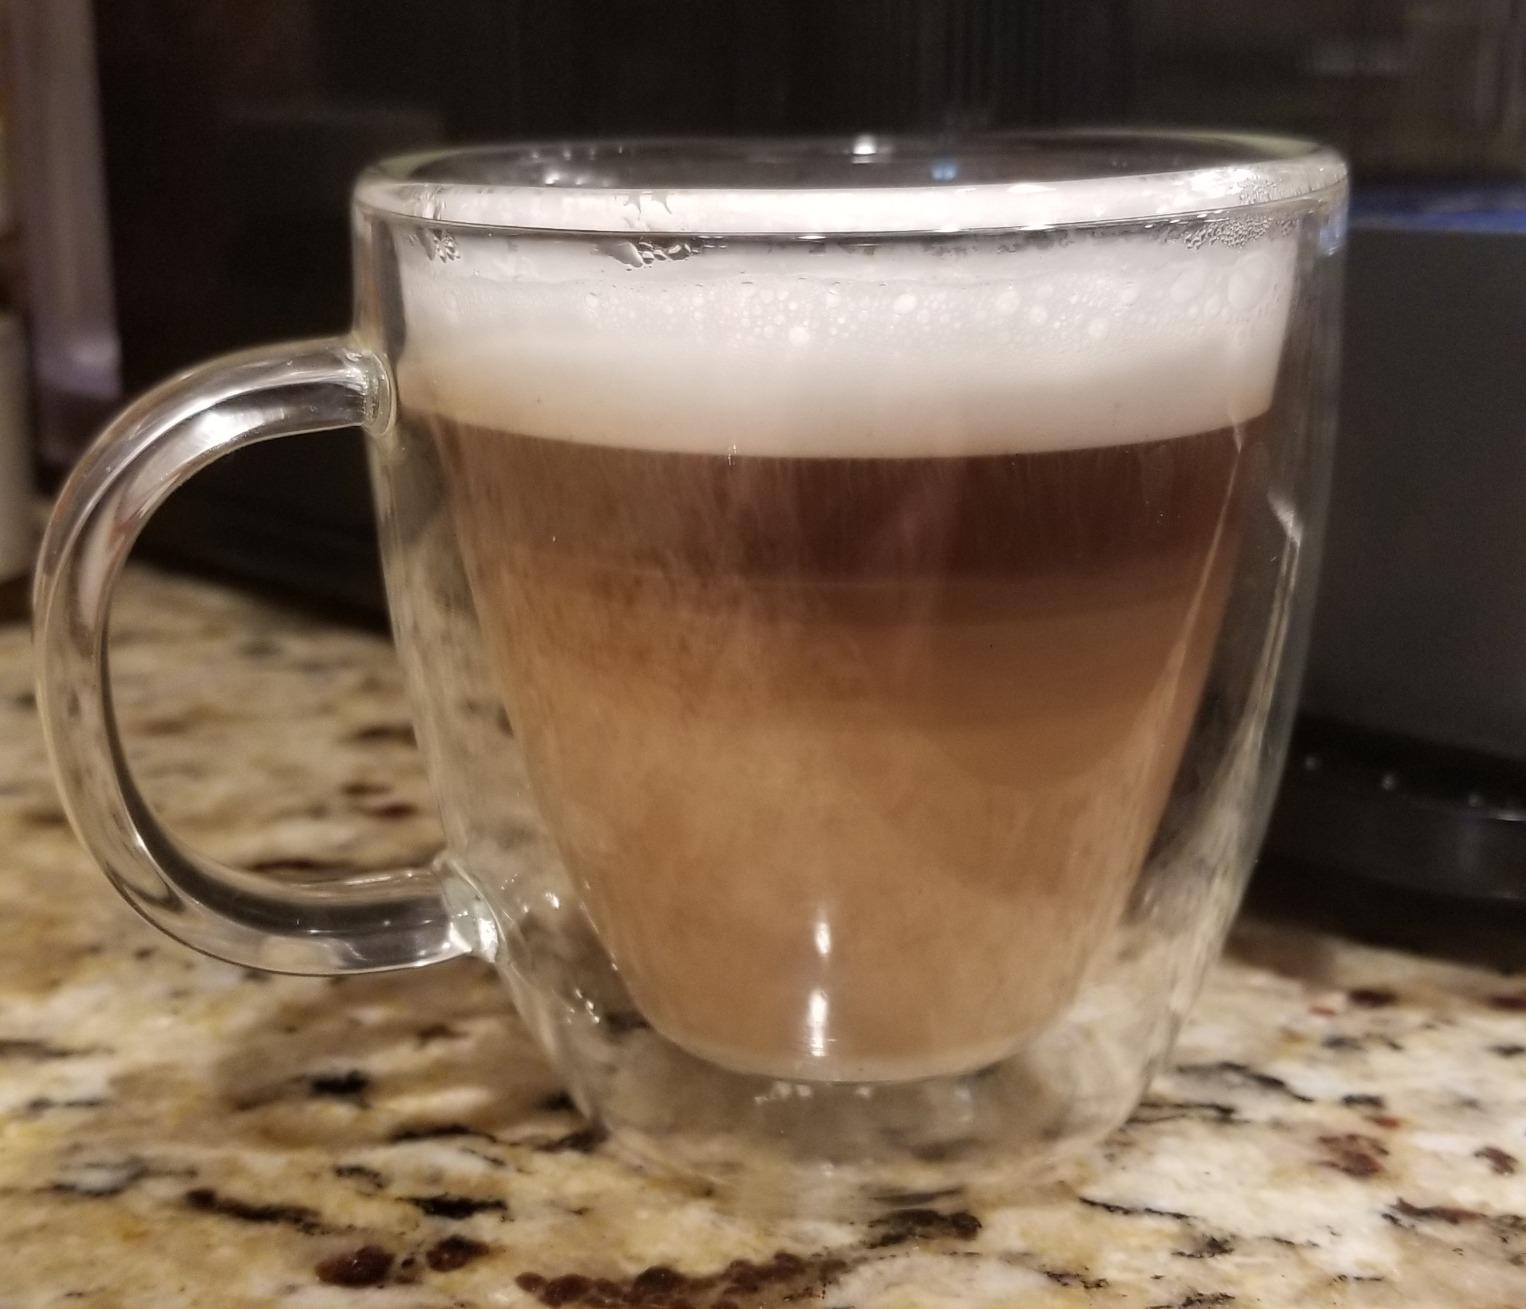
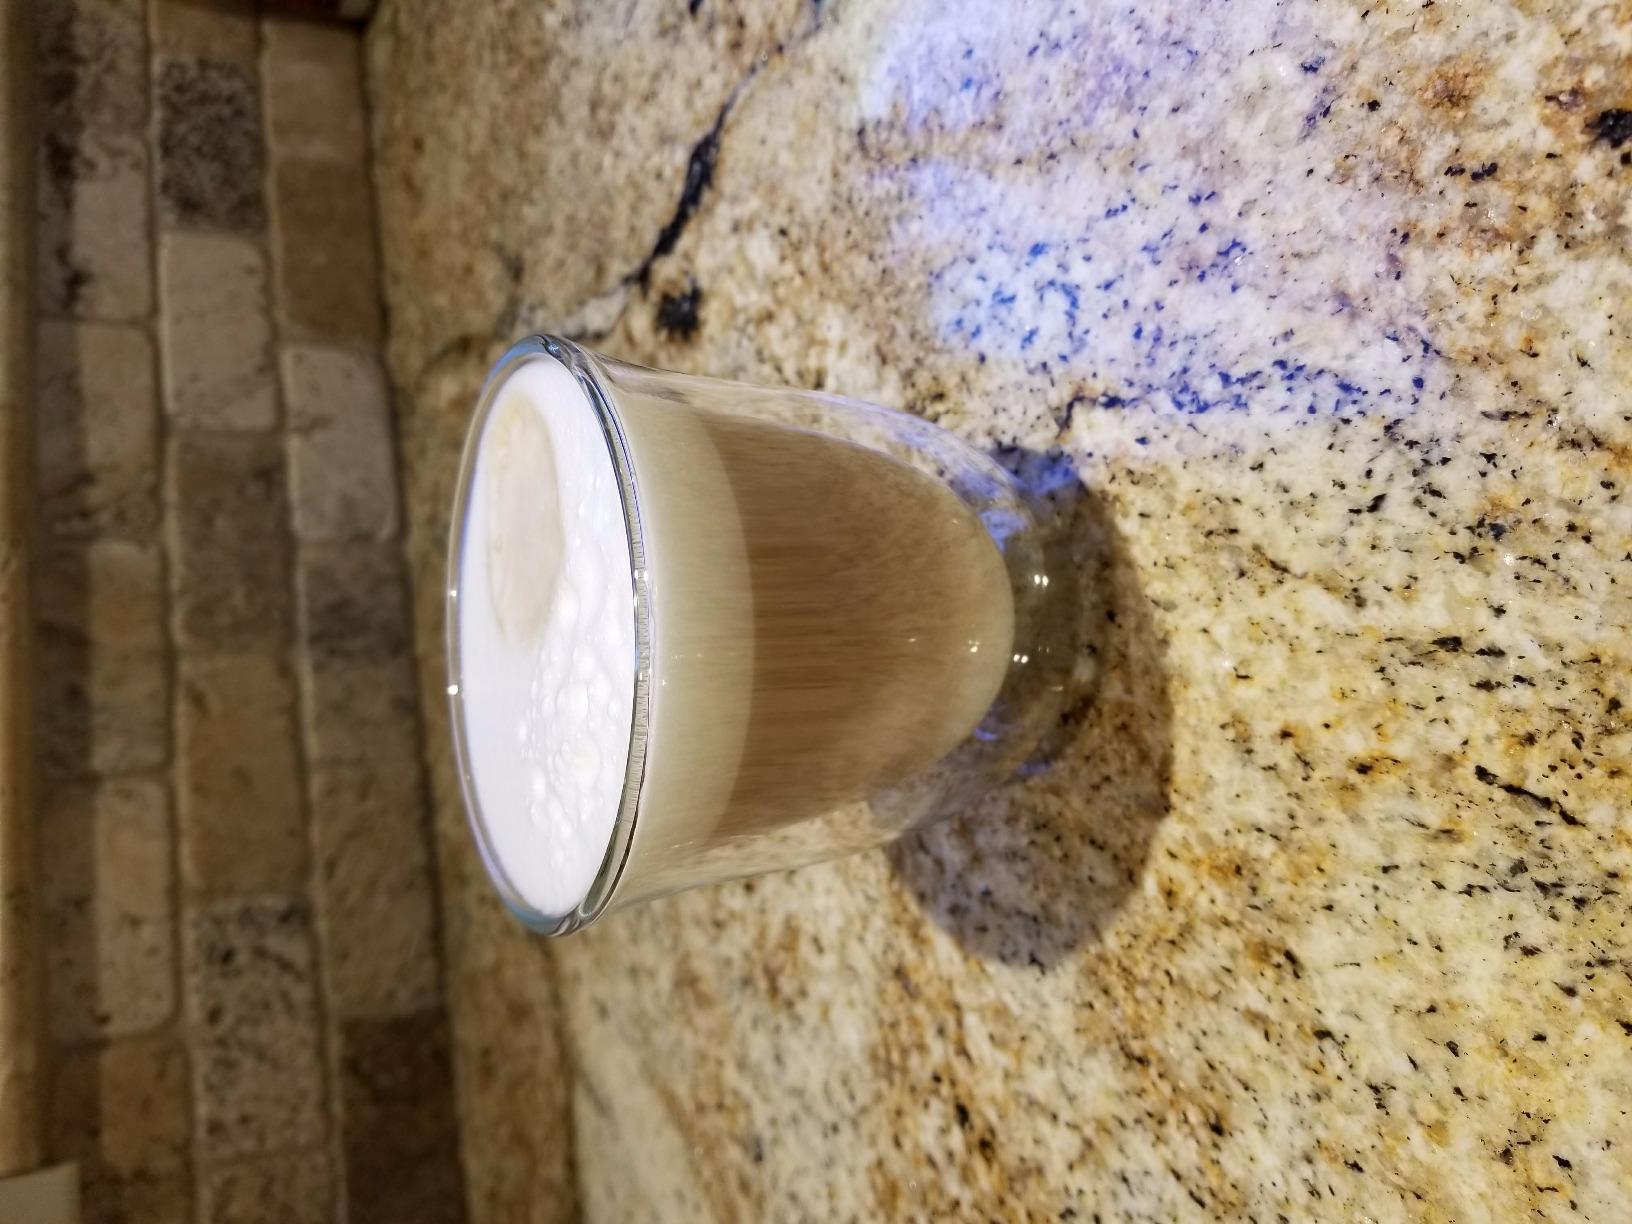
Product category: items_mug
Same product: no